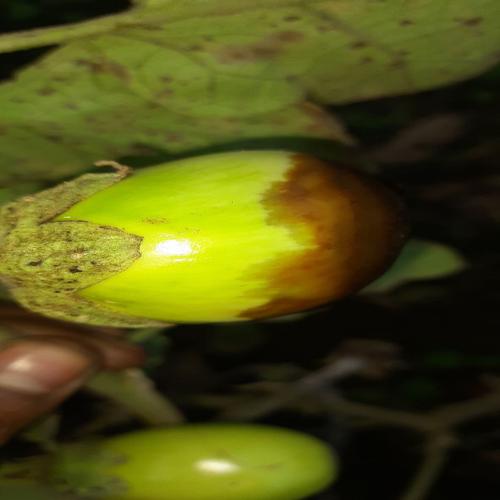
Label: Phomopsis Bright